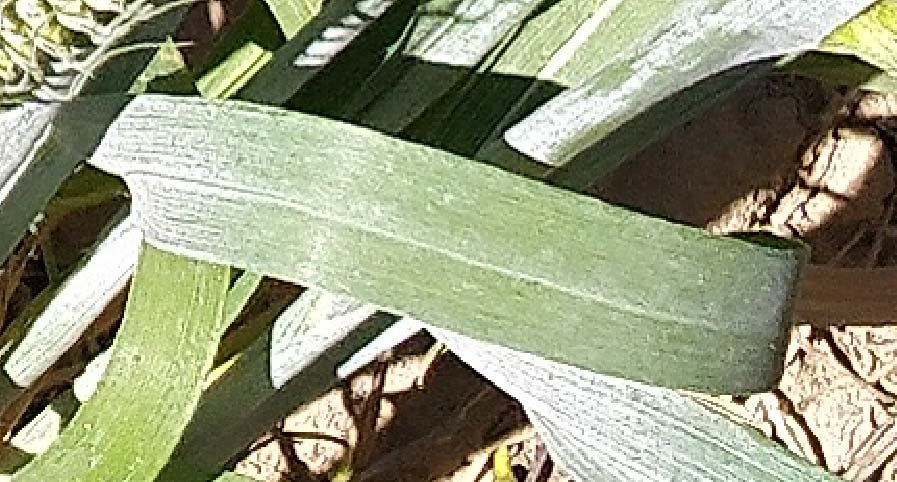
Label: Wheat___Healthy